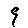
Label: 9